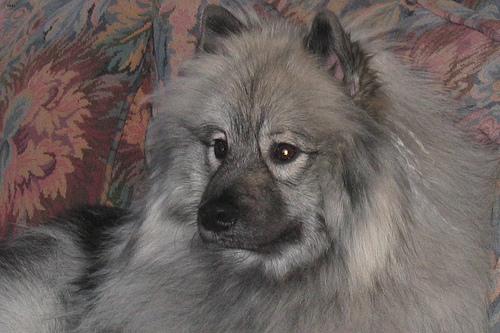
Breed: keeshond